Question: Please indicate a possible affordance area of the catch_frisbee that can be used for catching
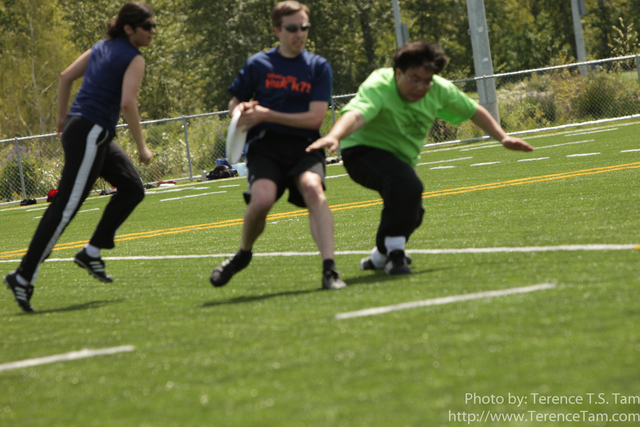
Answer: [217.5, 100.5, 256.5, 172.5]